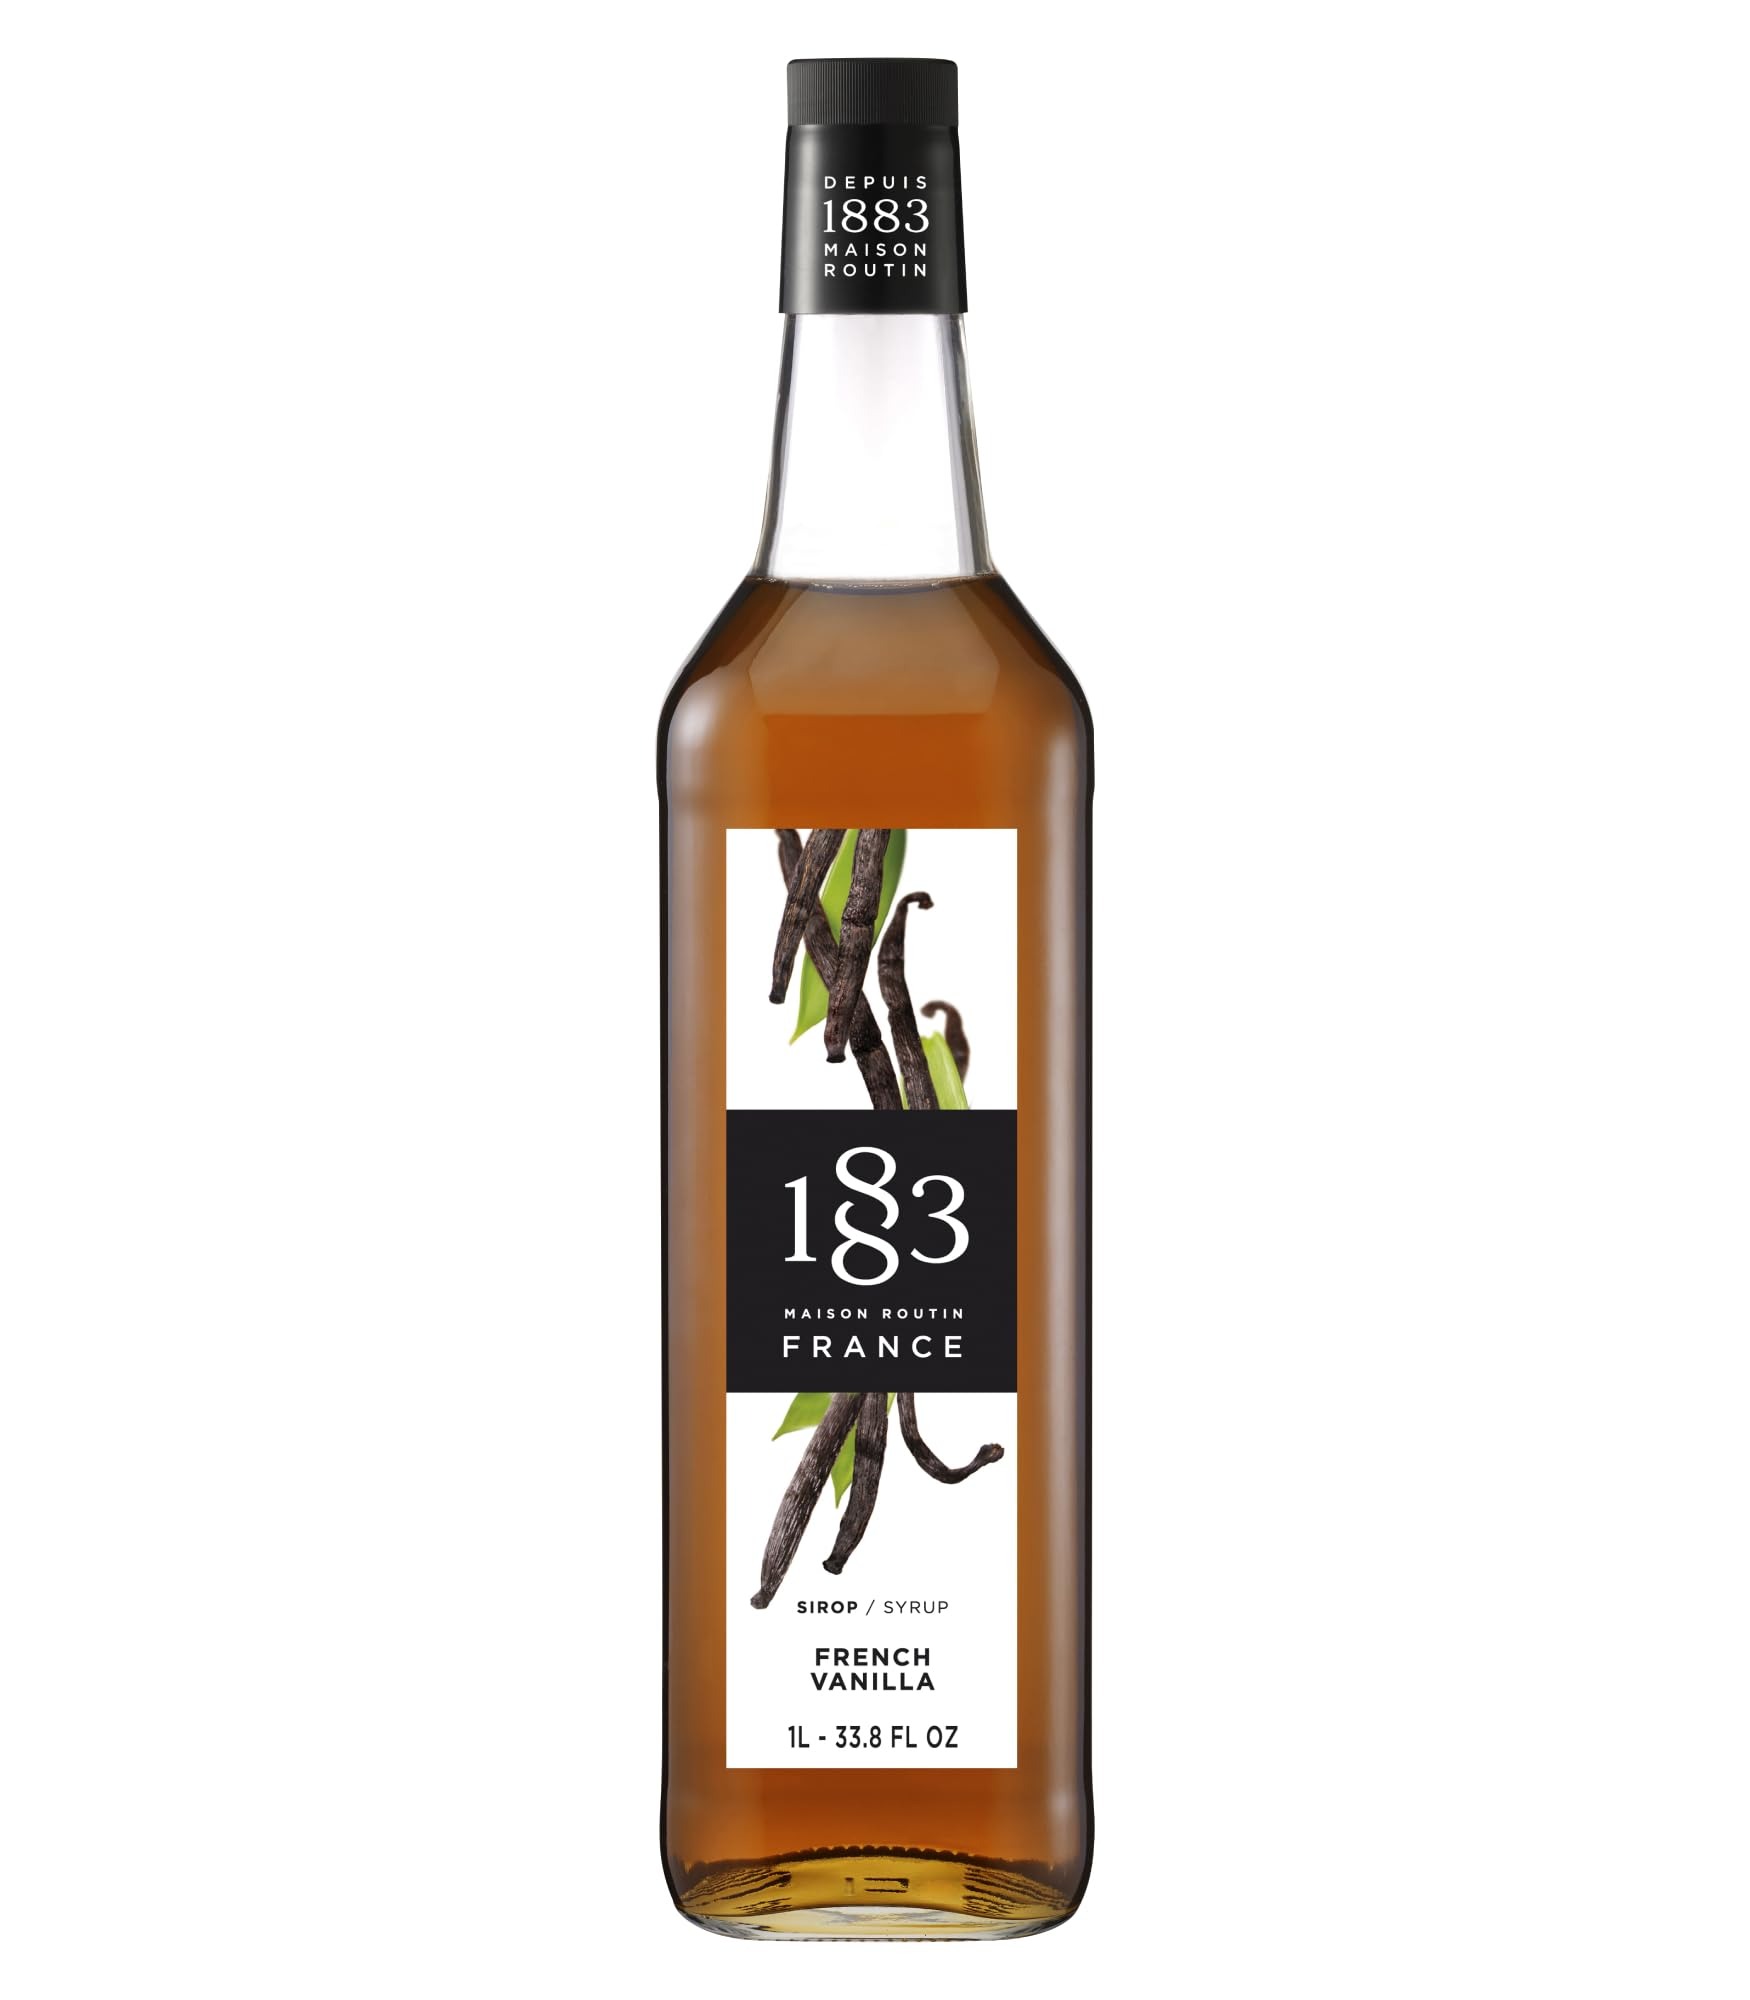
Item Name: 1883 Coffee Syrup, French Vanilla Syrup for Drinks, Made in France, 1 Liter Glass Bottle
Value: 33.8
Unit: Fl Oz

Price: 17.84